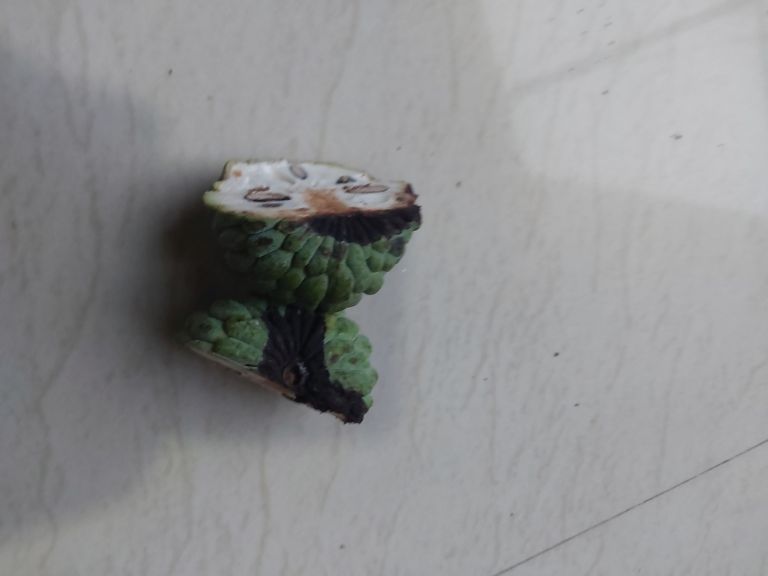
Disease label: Diplodia Rot